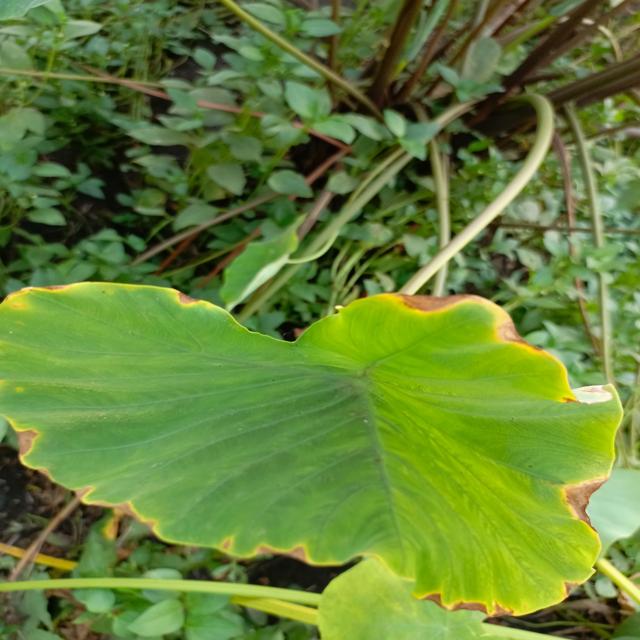
Label: Mid_Blight